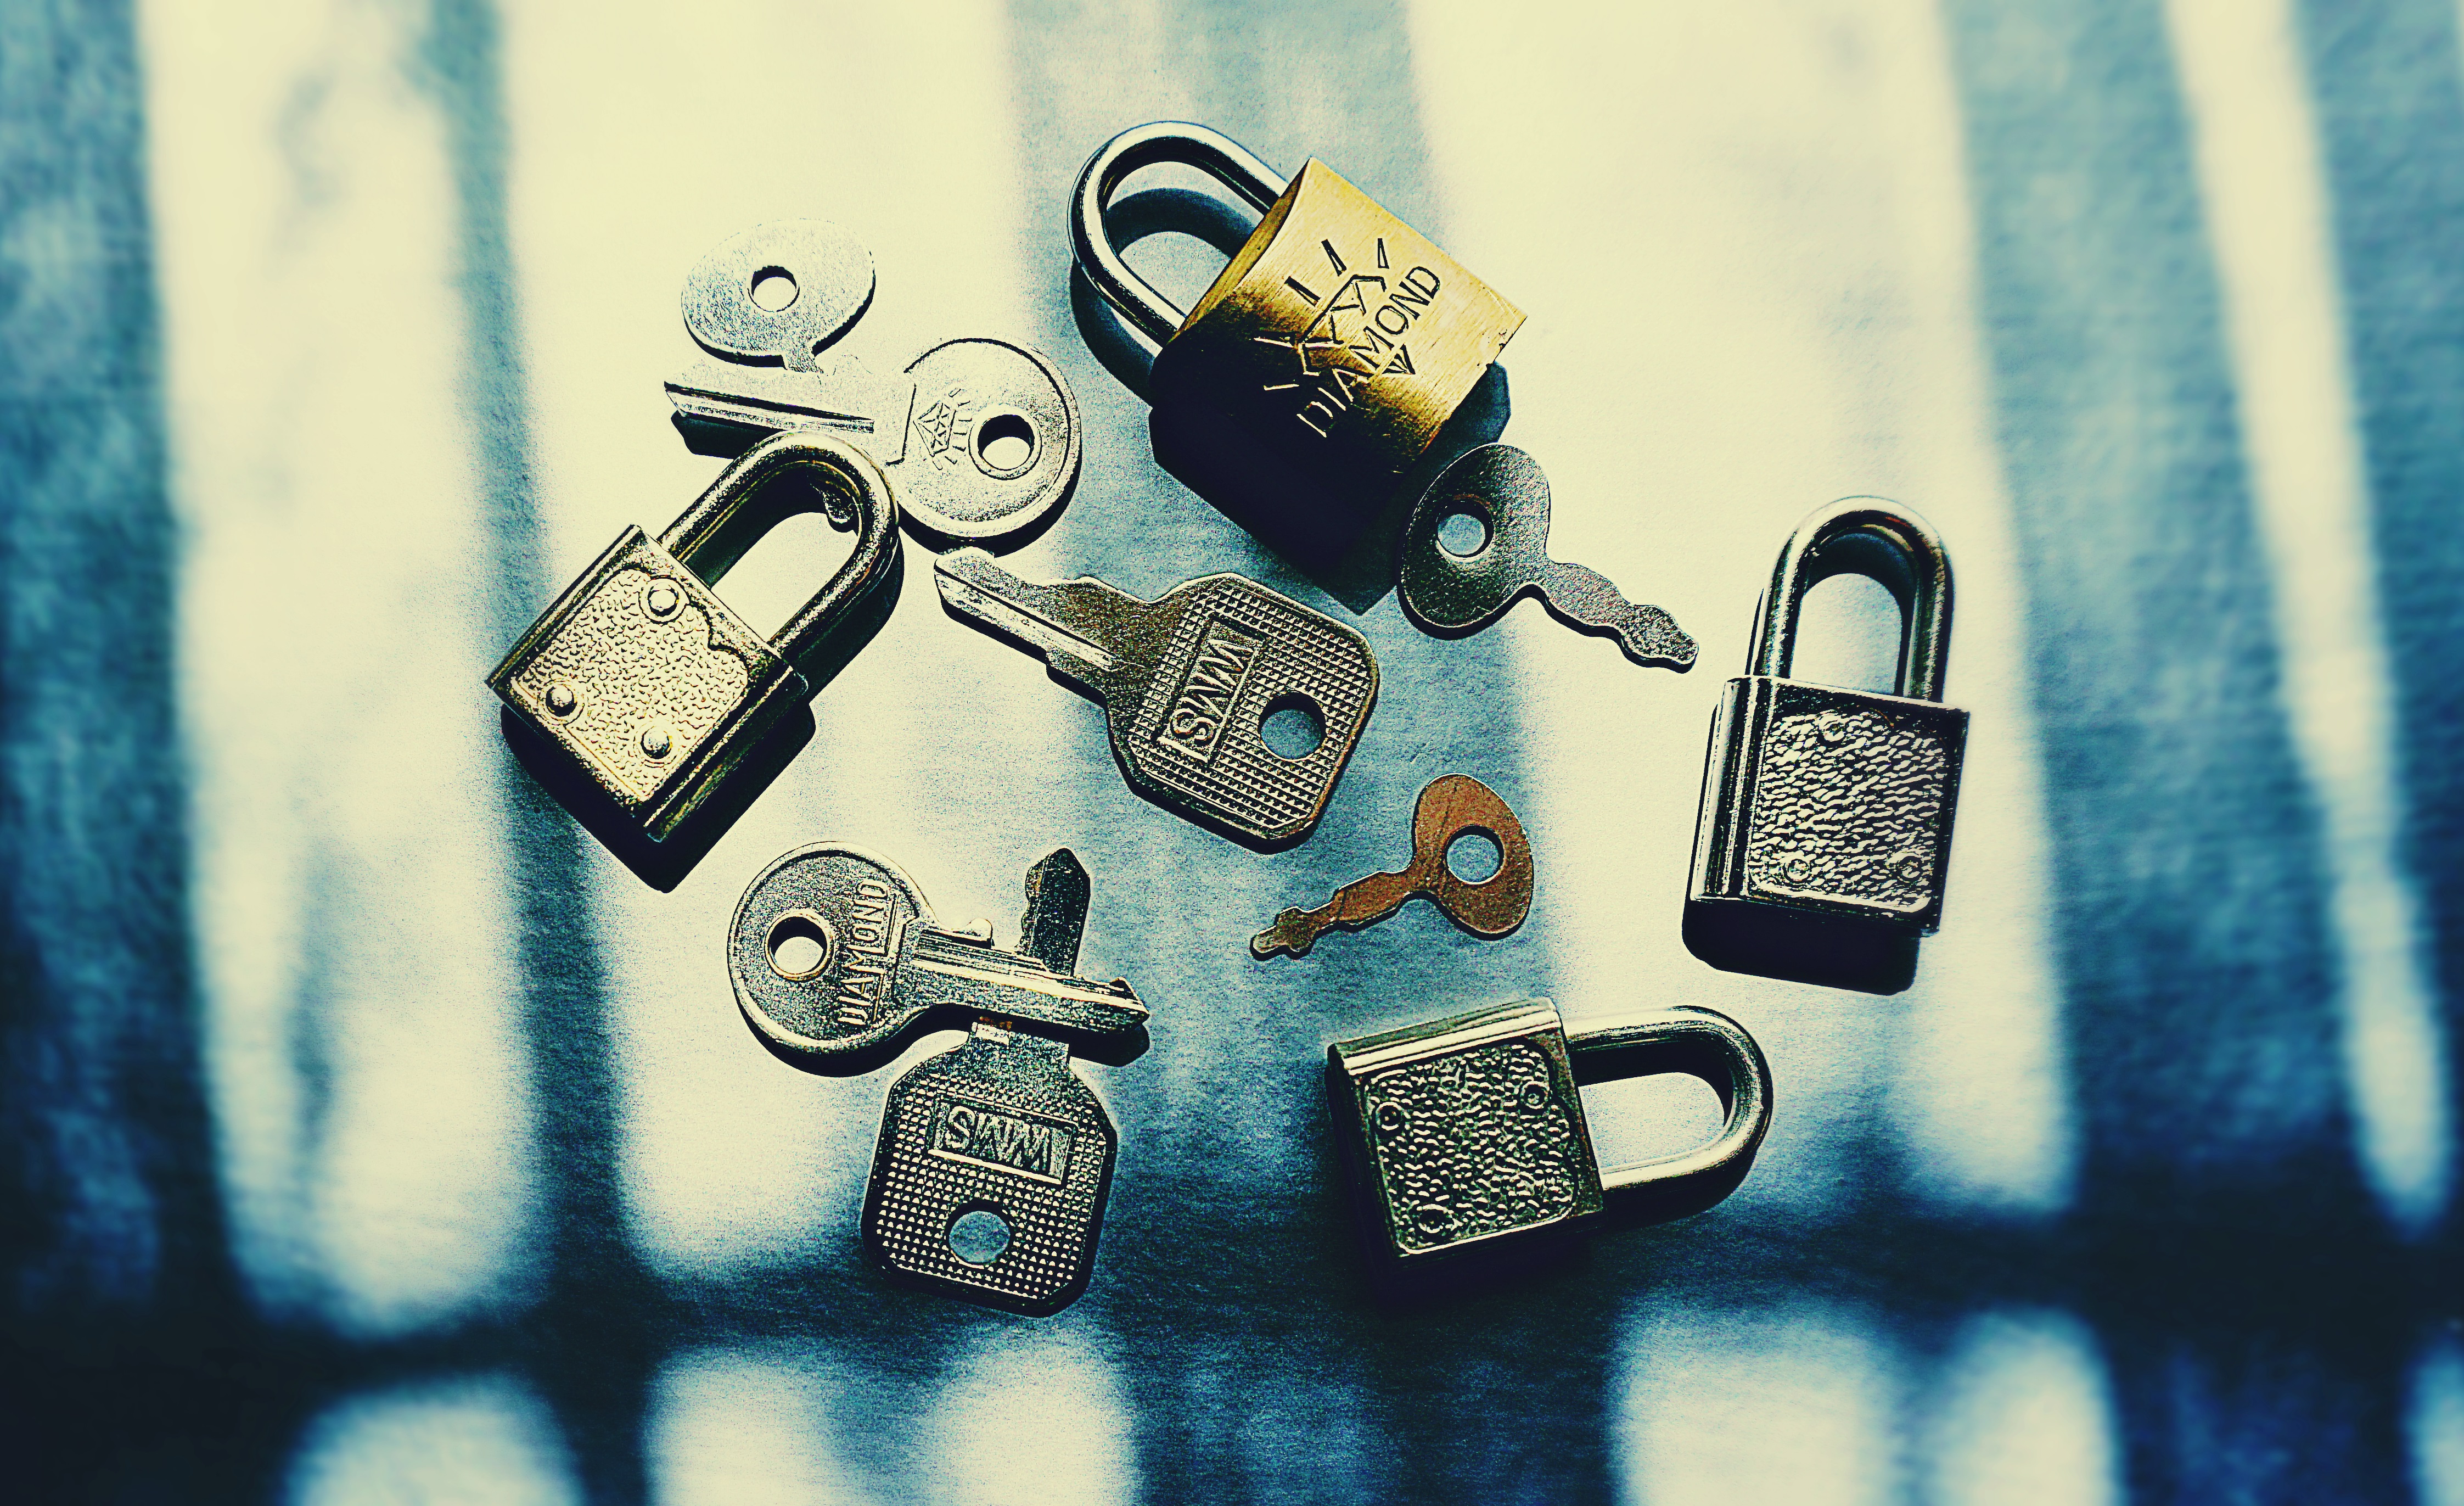
locks, lock, padlock, key, keys, blue, Material property, photography, still life photography, fashion accessory, hardware accessory, still life, metal, office equipment